Postal orders of Ireland

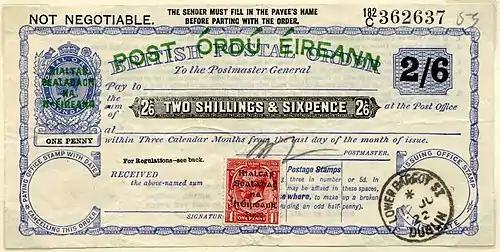
"Provisional Government of Ireland" postal order issued in Lower Baggot Street, Dublin with additional overprinted postage stamp

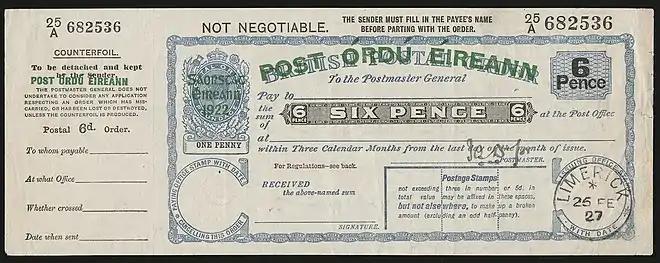
"Government of Ireland" postal order issued in Limerick in 1927

Like the first two series, this series was also a series of overprinted British postal orders. The overprinted inscription on the King's portrait was changed to " ('Irish Free State 1922'). The issue of this series began in January 1924 and ended in January 1928.